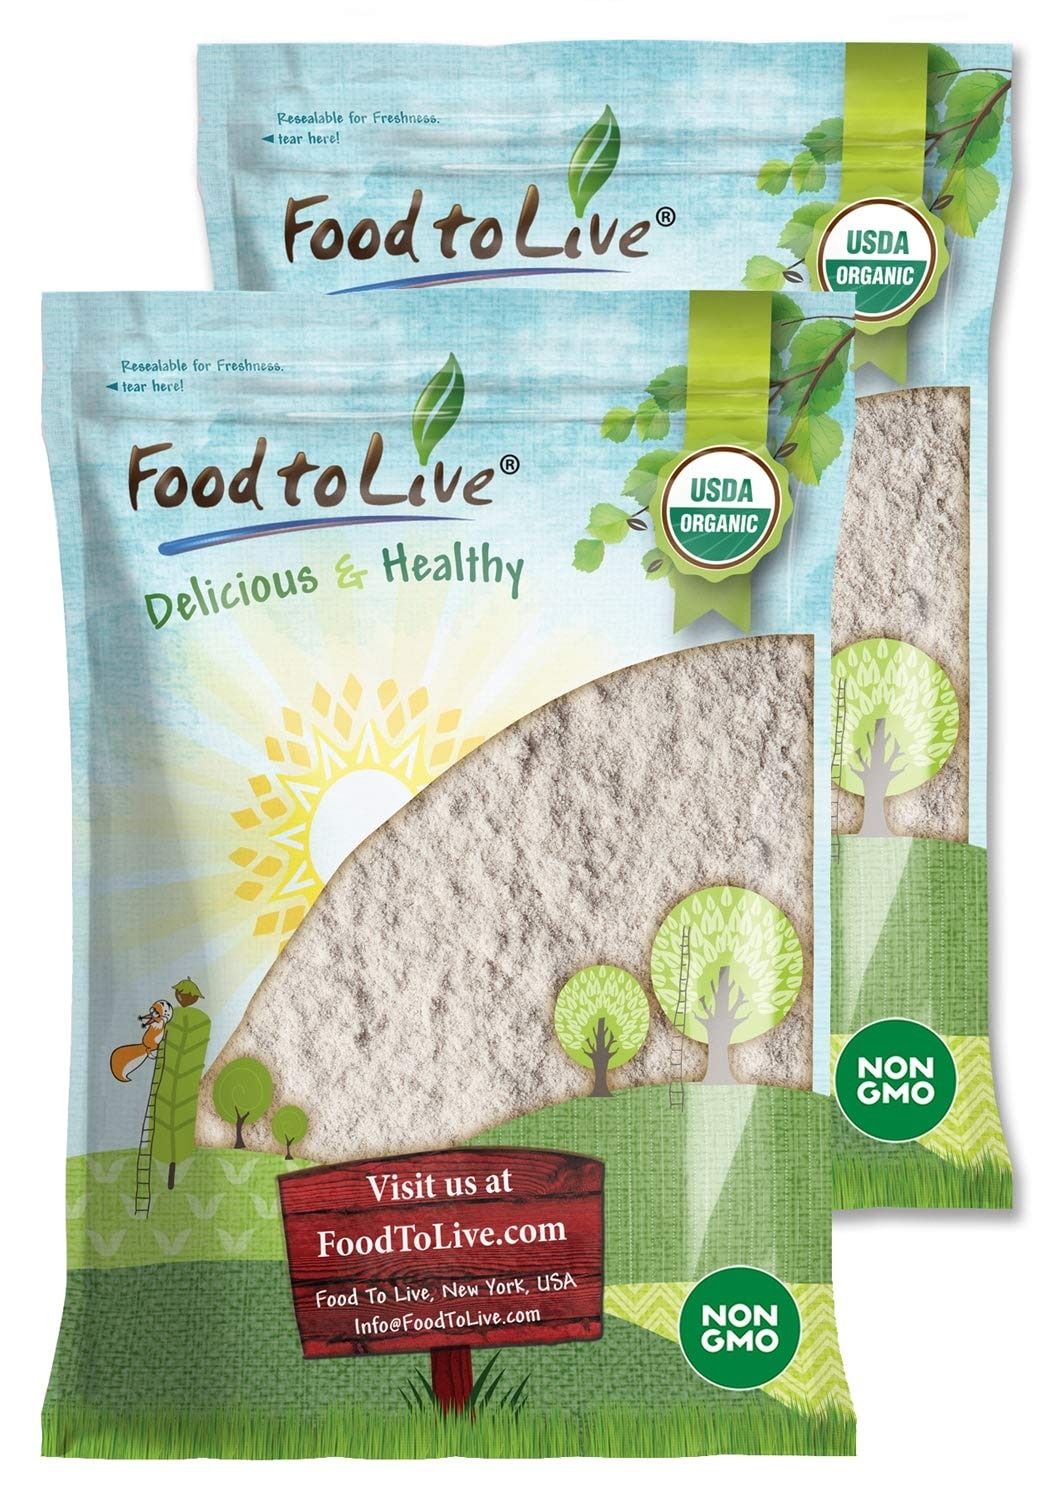
Item Name: Food to Live Organic Brown Rice Flour, 20 Pounds - Non-GMO, Finely Ground from Long Grain Rice, Unbleached, Untreated, Vegan Meal, Kosher, Bulk Powder, High in Protein, Sodium Free
Bullet Point 1: NUTRITIOUS FLOUR: Organic Long-Grain Brown Rice Flour is a great source of protein and some essential minerals.
Bullet Point 2: DELICIOUS FOR BAKED GOODIES: One of the main reasons to use Organic Brown Rice Flour for baking is for its delicious nutty flavor.
Bullet Point 3: GREAT TO USE IN FLOUR MIXES: Fine Organic Brown Rice Flour can be used in mixes with many other flours, such as oat, barley, and amaranth.
Bullet Point 4: USE AS WHEAT FLOUR SUBSTITUTE: Replace ¼ of all-purpose flour in a recipe with Organic Brown Rice Flour to give your favorite treats a new unique taste.
Bullet Point 5: USE IN VARIETY OF RECIPES: Stone-Ground Organic Brown Rice Flour is suitable for cakes, pancakes, waffles, gnocchi and most importantly noodles.
Value: 320.0
Unit: Ounce

Price: 107.6